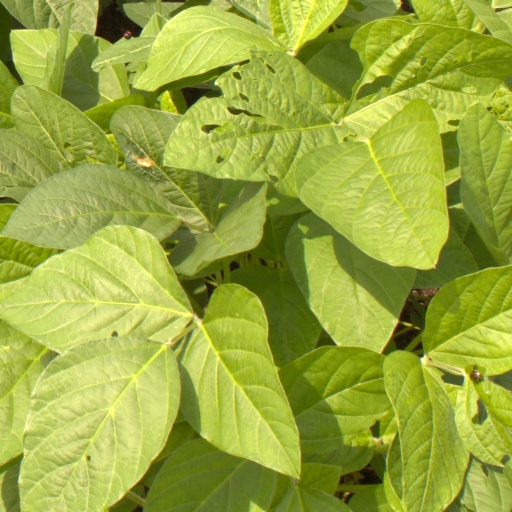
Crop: soybean